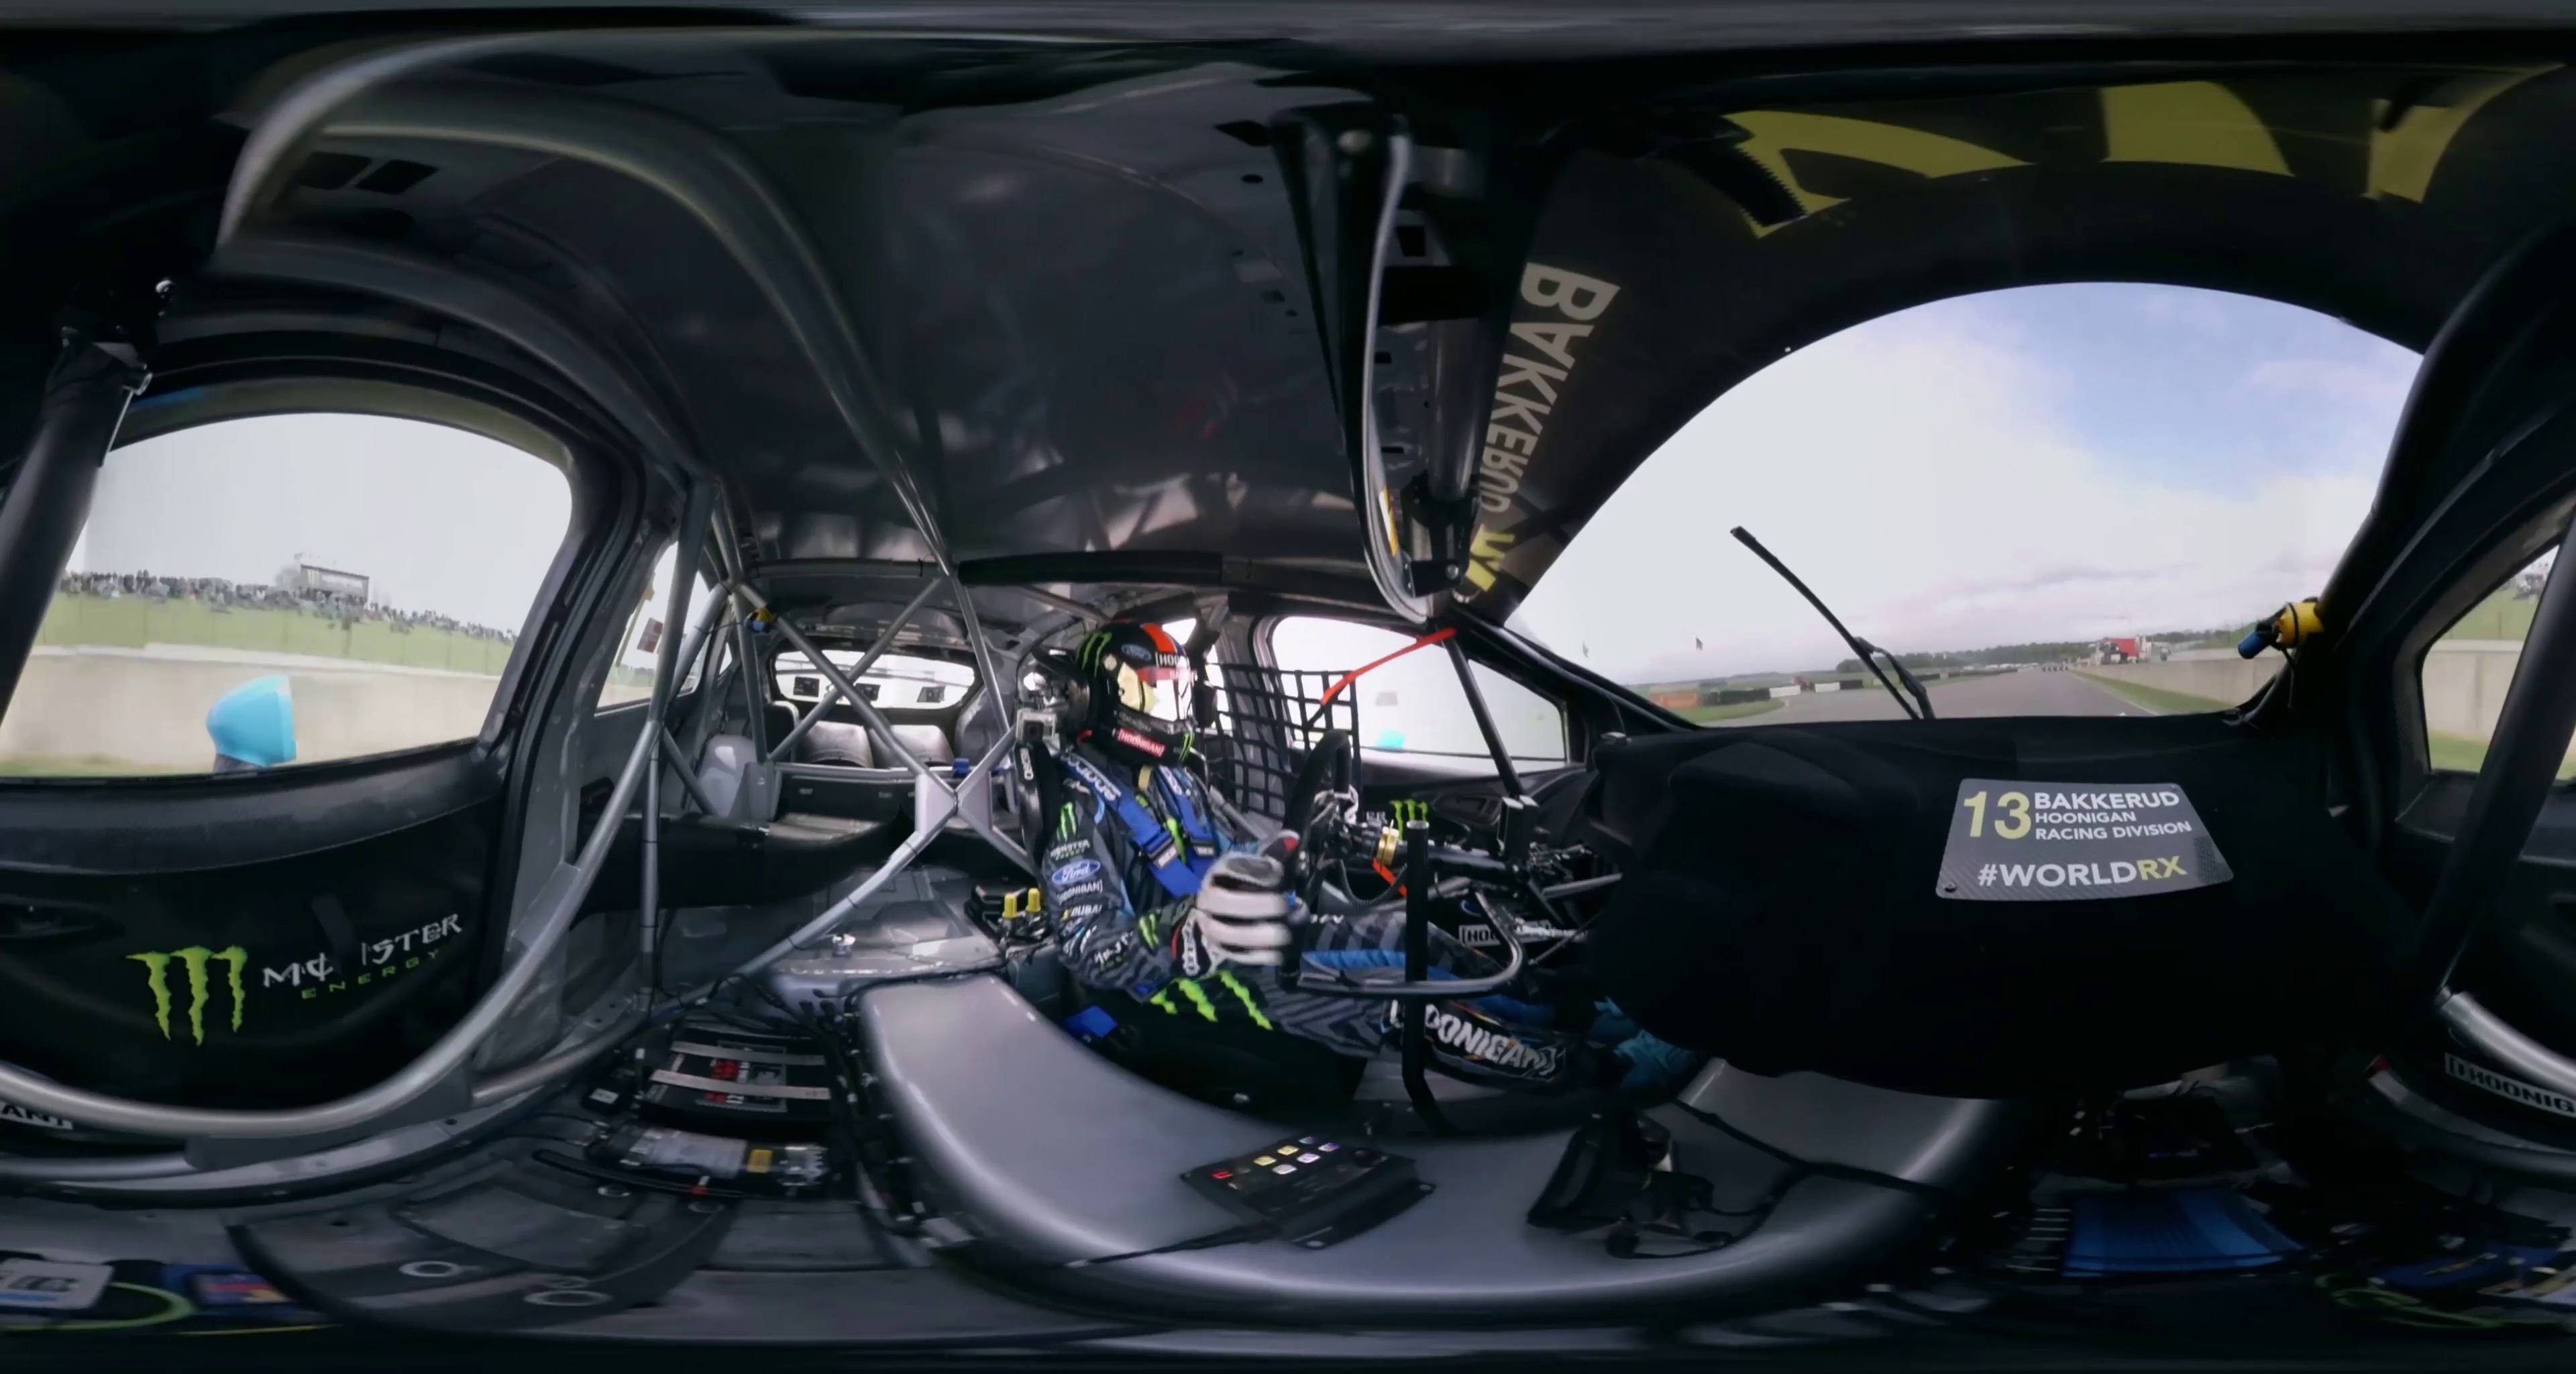
Referred object: Windshield wiper

Referred object: the green Monster Energy logo

Referred object: turn slightly right, and look at the '#13' sticker on the passenger seat cover